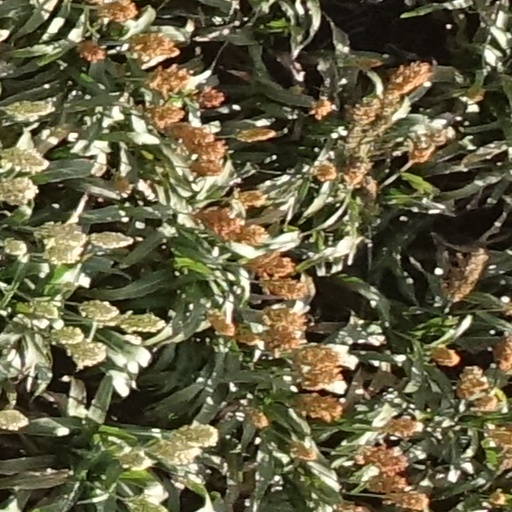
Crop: sorghum